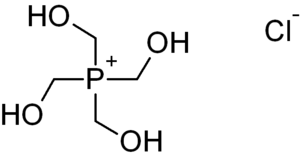
Le chlorure de tétrakis(hydroxyméthyl)phosphonium est un composé organophosphoré de formule [P(CH₂OH)₄]Cl. Le cation P(CH₂OH)₄⁺ est tétra-coordonné, comme c'est le cas de la plupart des sels de phosphonium. Le THPC est notamment un précurseur de retardateurs de flammes.